Alejandro Hannig

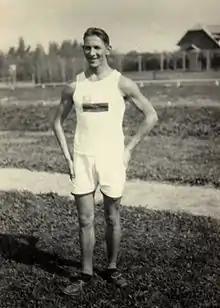
Hannig at the 1928 Summer Olympics

Alejandro Hannig (21 October 1897 – 17 February 1987) was a Chilean sprinter. He competed in the men's 200 metres at the 1928 Summer Olympics.